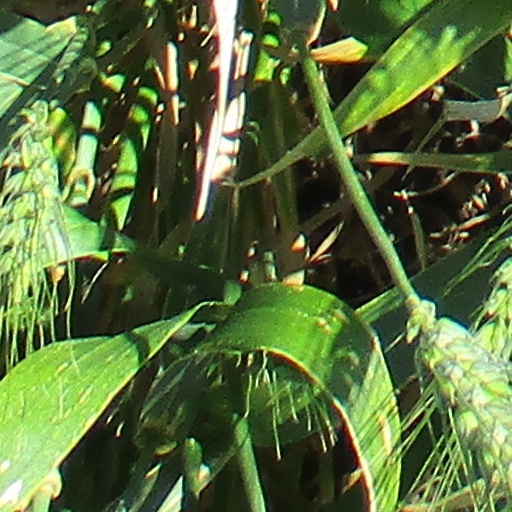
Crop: wheat